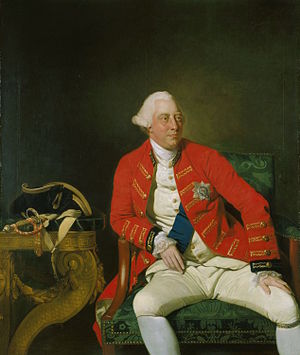
Georg 3. af Storbritannien / Regering
Georg 3. i 1771, malet af Johann Zoffany.
Georg 3. var konge af Storbritannien og Irland fra 25. oktober 1760 til 1. januar 1801 og derefter konge over Det Forenede Kongerige Storbritannien og Irland til sin død. Han var samtidig kurfyrste af Hannover, og blev fra 12. oktober 1814 også konge af Hannover efter Napoleon 1.s nederlag.